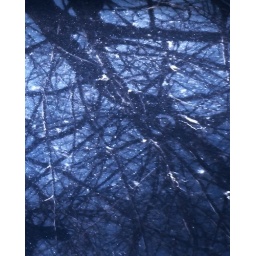
01 tree reflected in blue car hood